Cawthron Institute

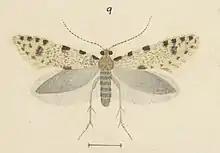
"Reductoderces cawthronella".

The moth species "Reductoderces cawthronella" was named in honour of the Cawthron Institute, commemorating it being the first new species to be reared at the Cawthron Institute insectarium.